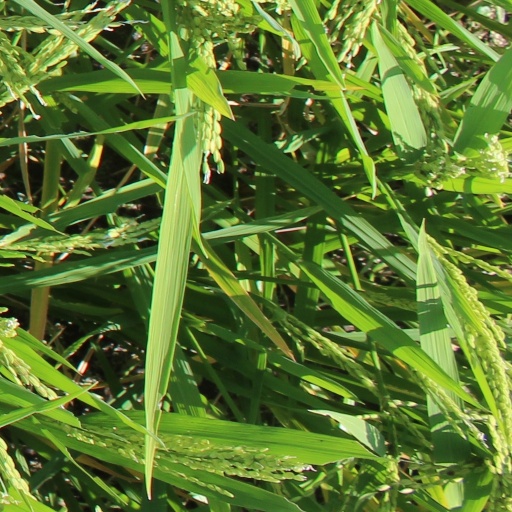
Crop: rice